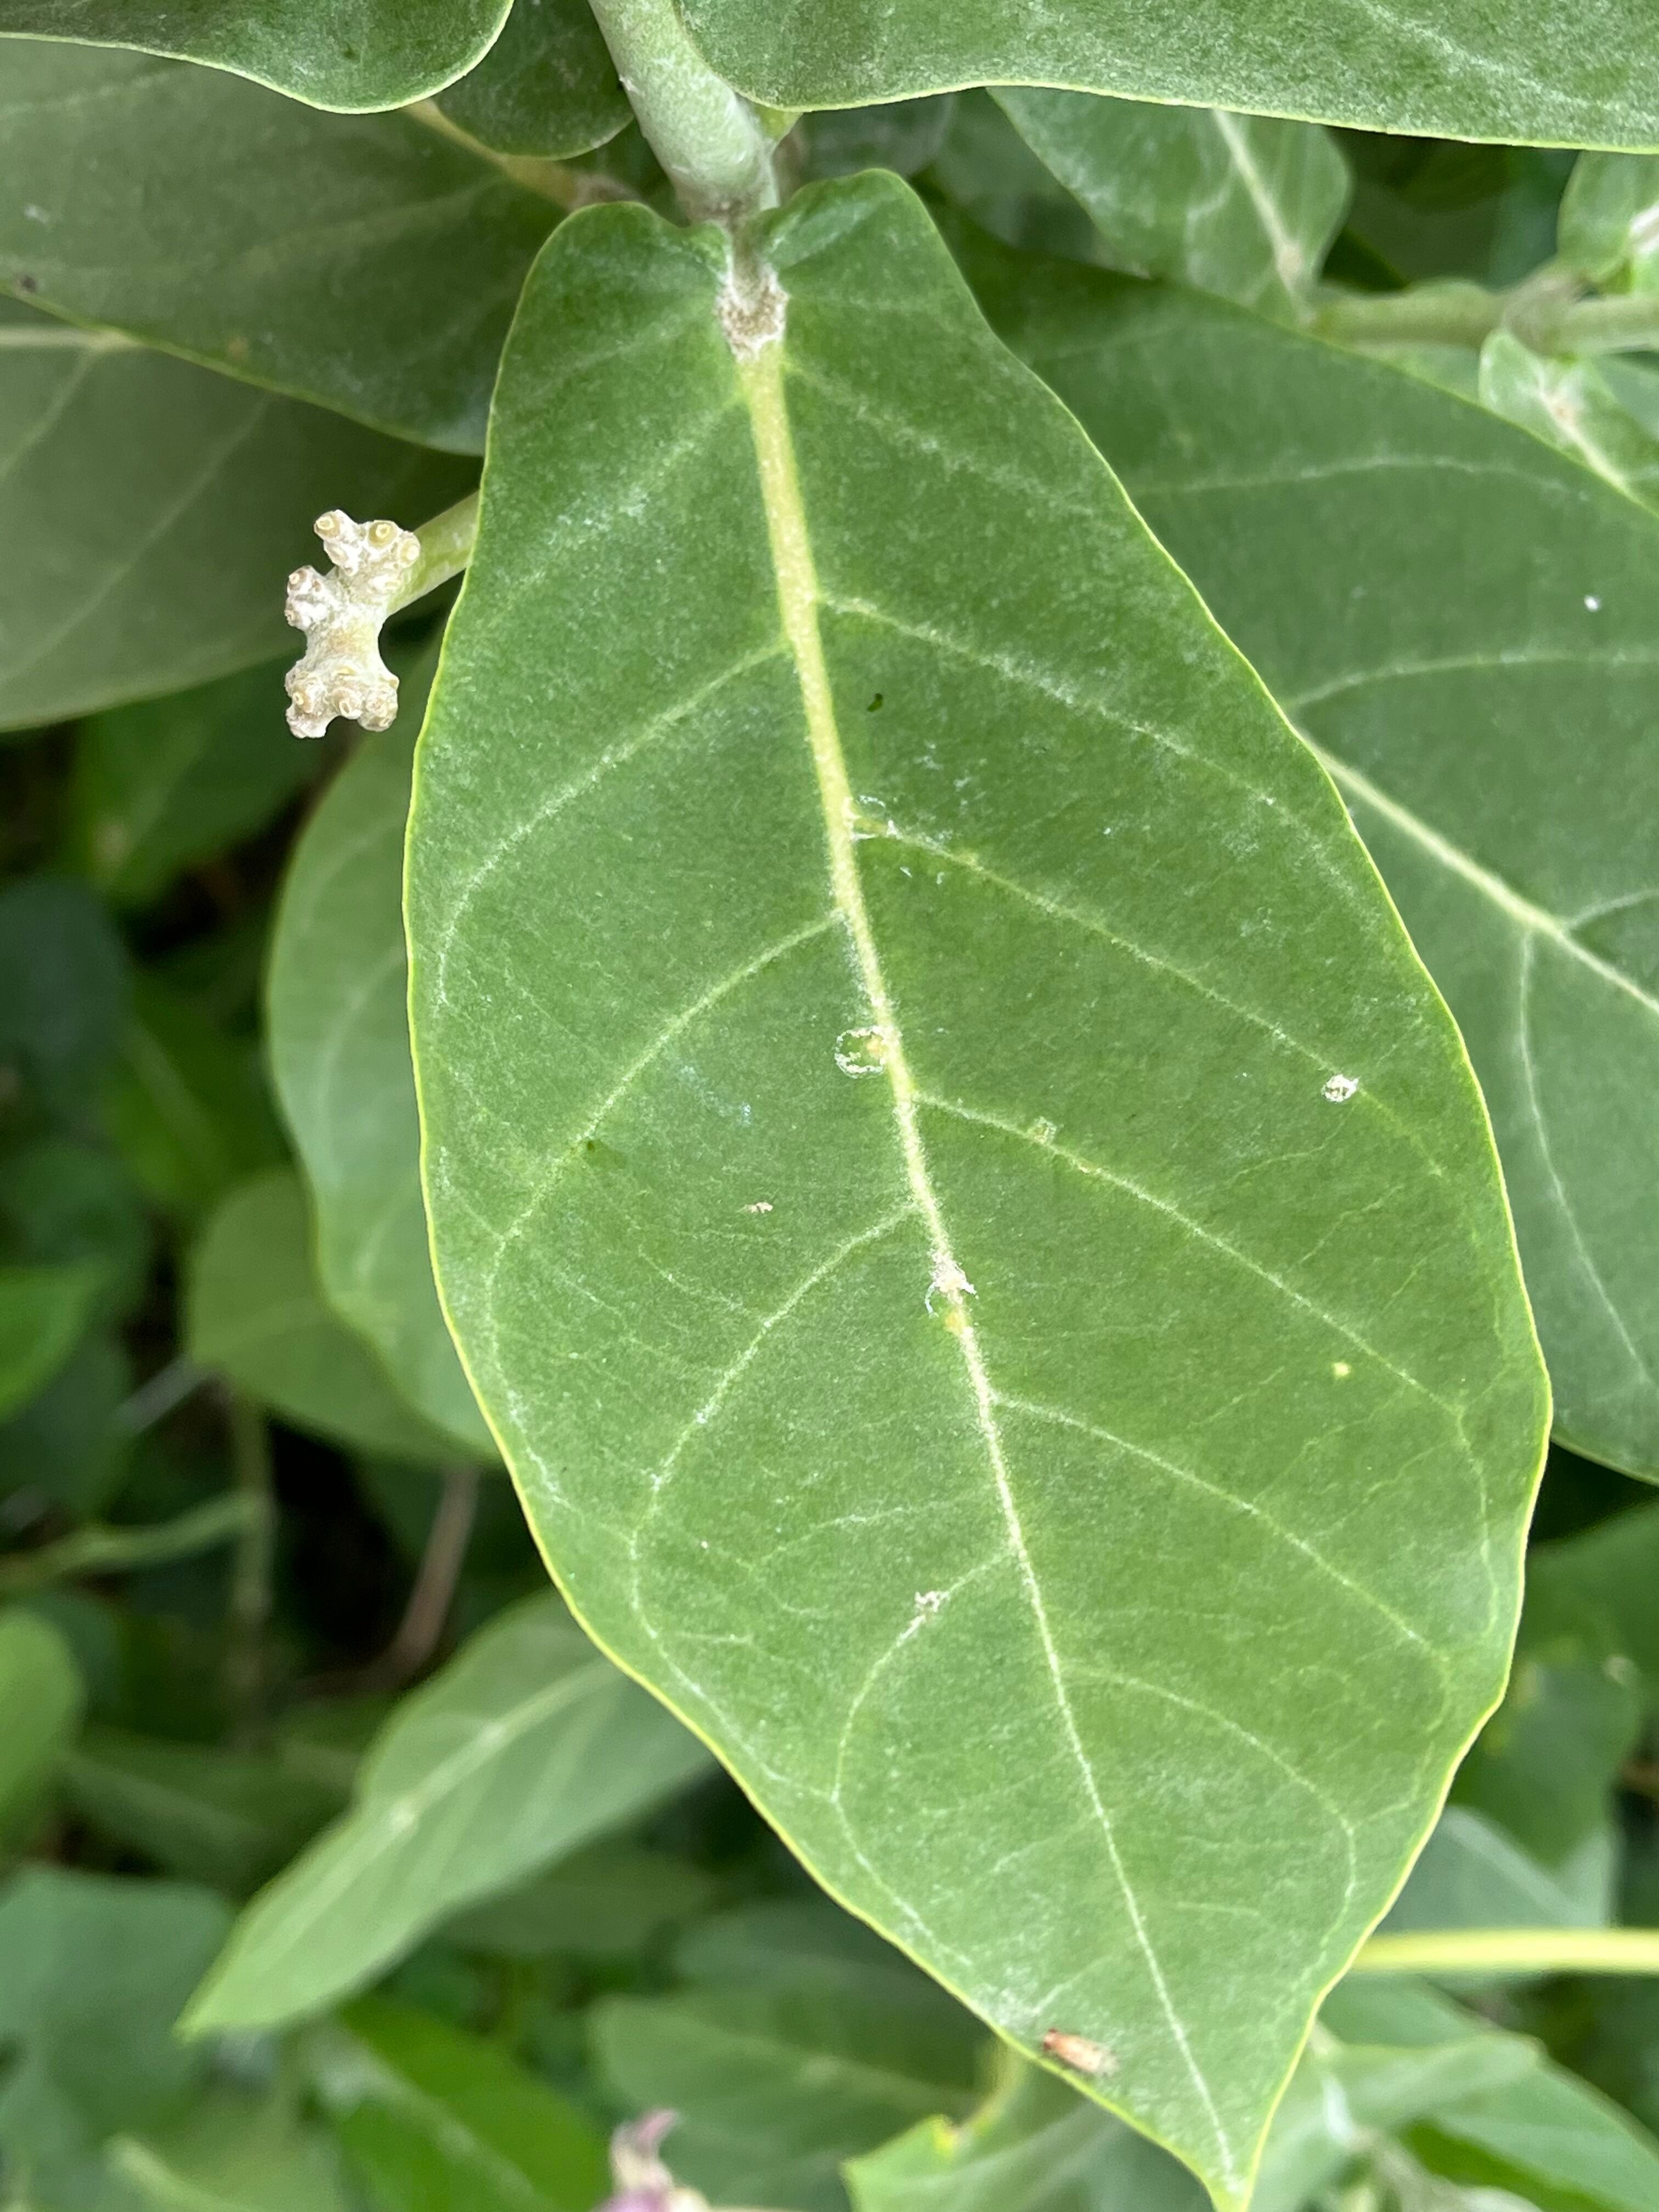
Plant species: calotropis-gigantea